Penang Sentral

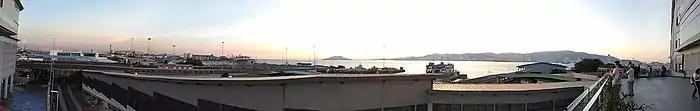
Panoramic view of Penang Sentral open deck

Touted as the gateway to northern Malaysia by its developers, the Penang Sentral project was announced by the then Malaysian Prime Minister, Abdullah Badawi in 2007. The project, covering a site in the heart of Butterworth, was to be jointly undertaken by Malaysian Resources Corporation Berhad (MRCB) and Perlaburan Hartanah Bumiputera Berhad.